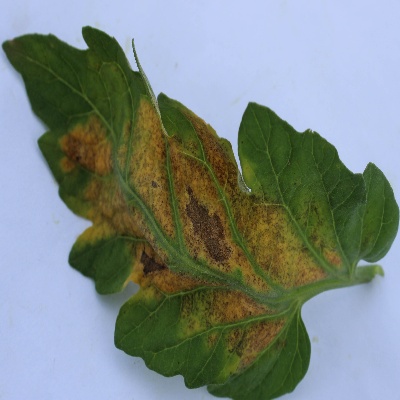
Crop: Tomato
Condition: verticulium wilt